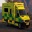
Label: ambulance